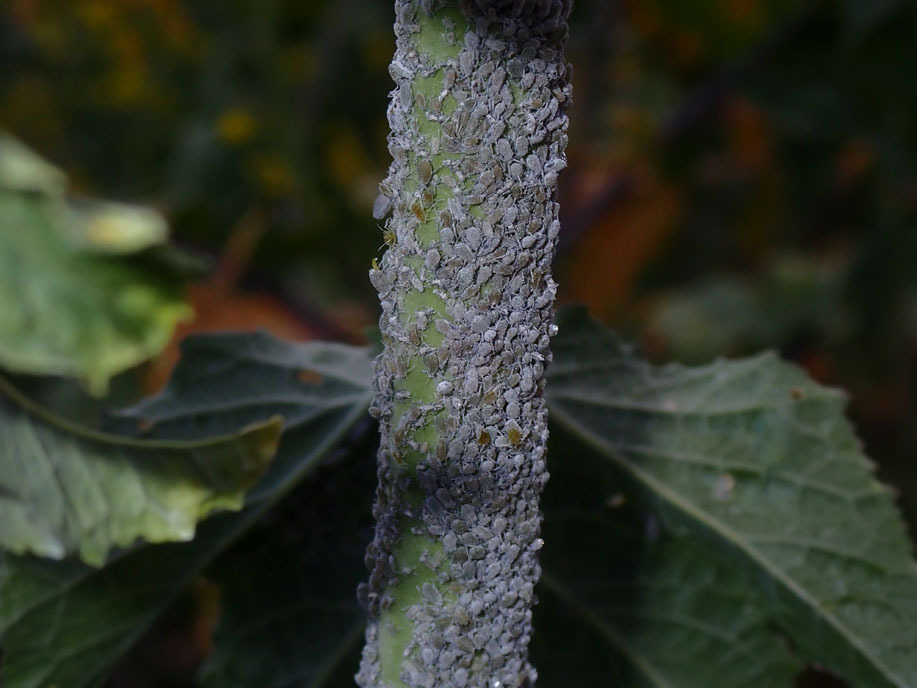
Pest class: cabbage_aphid